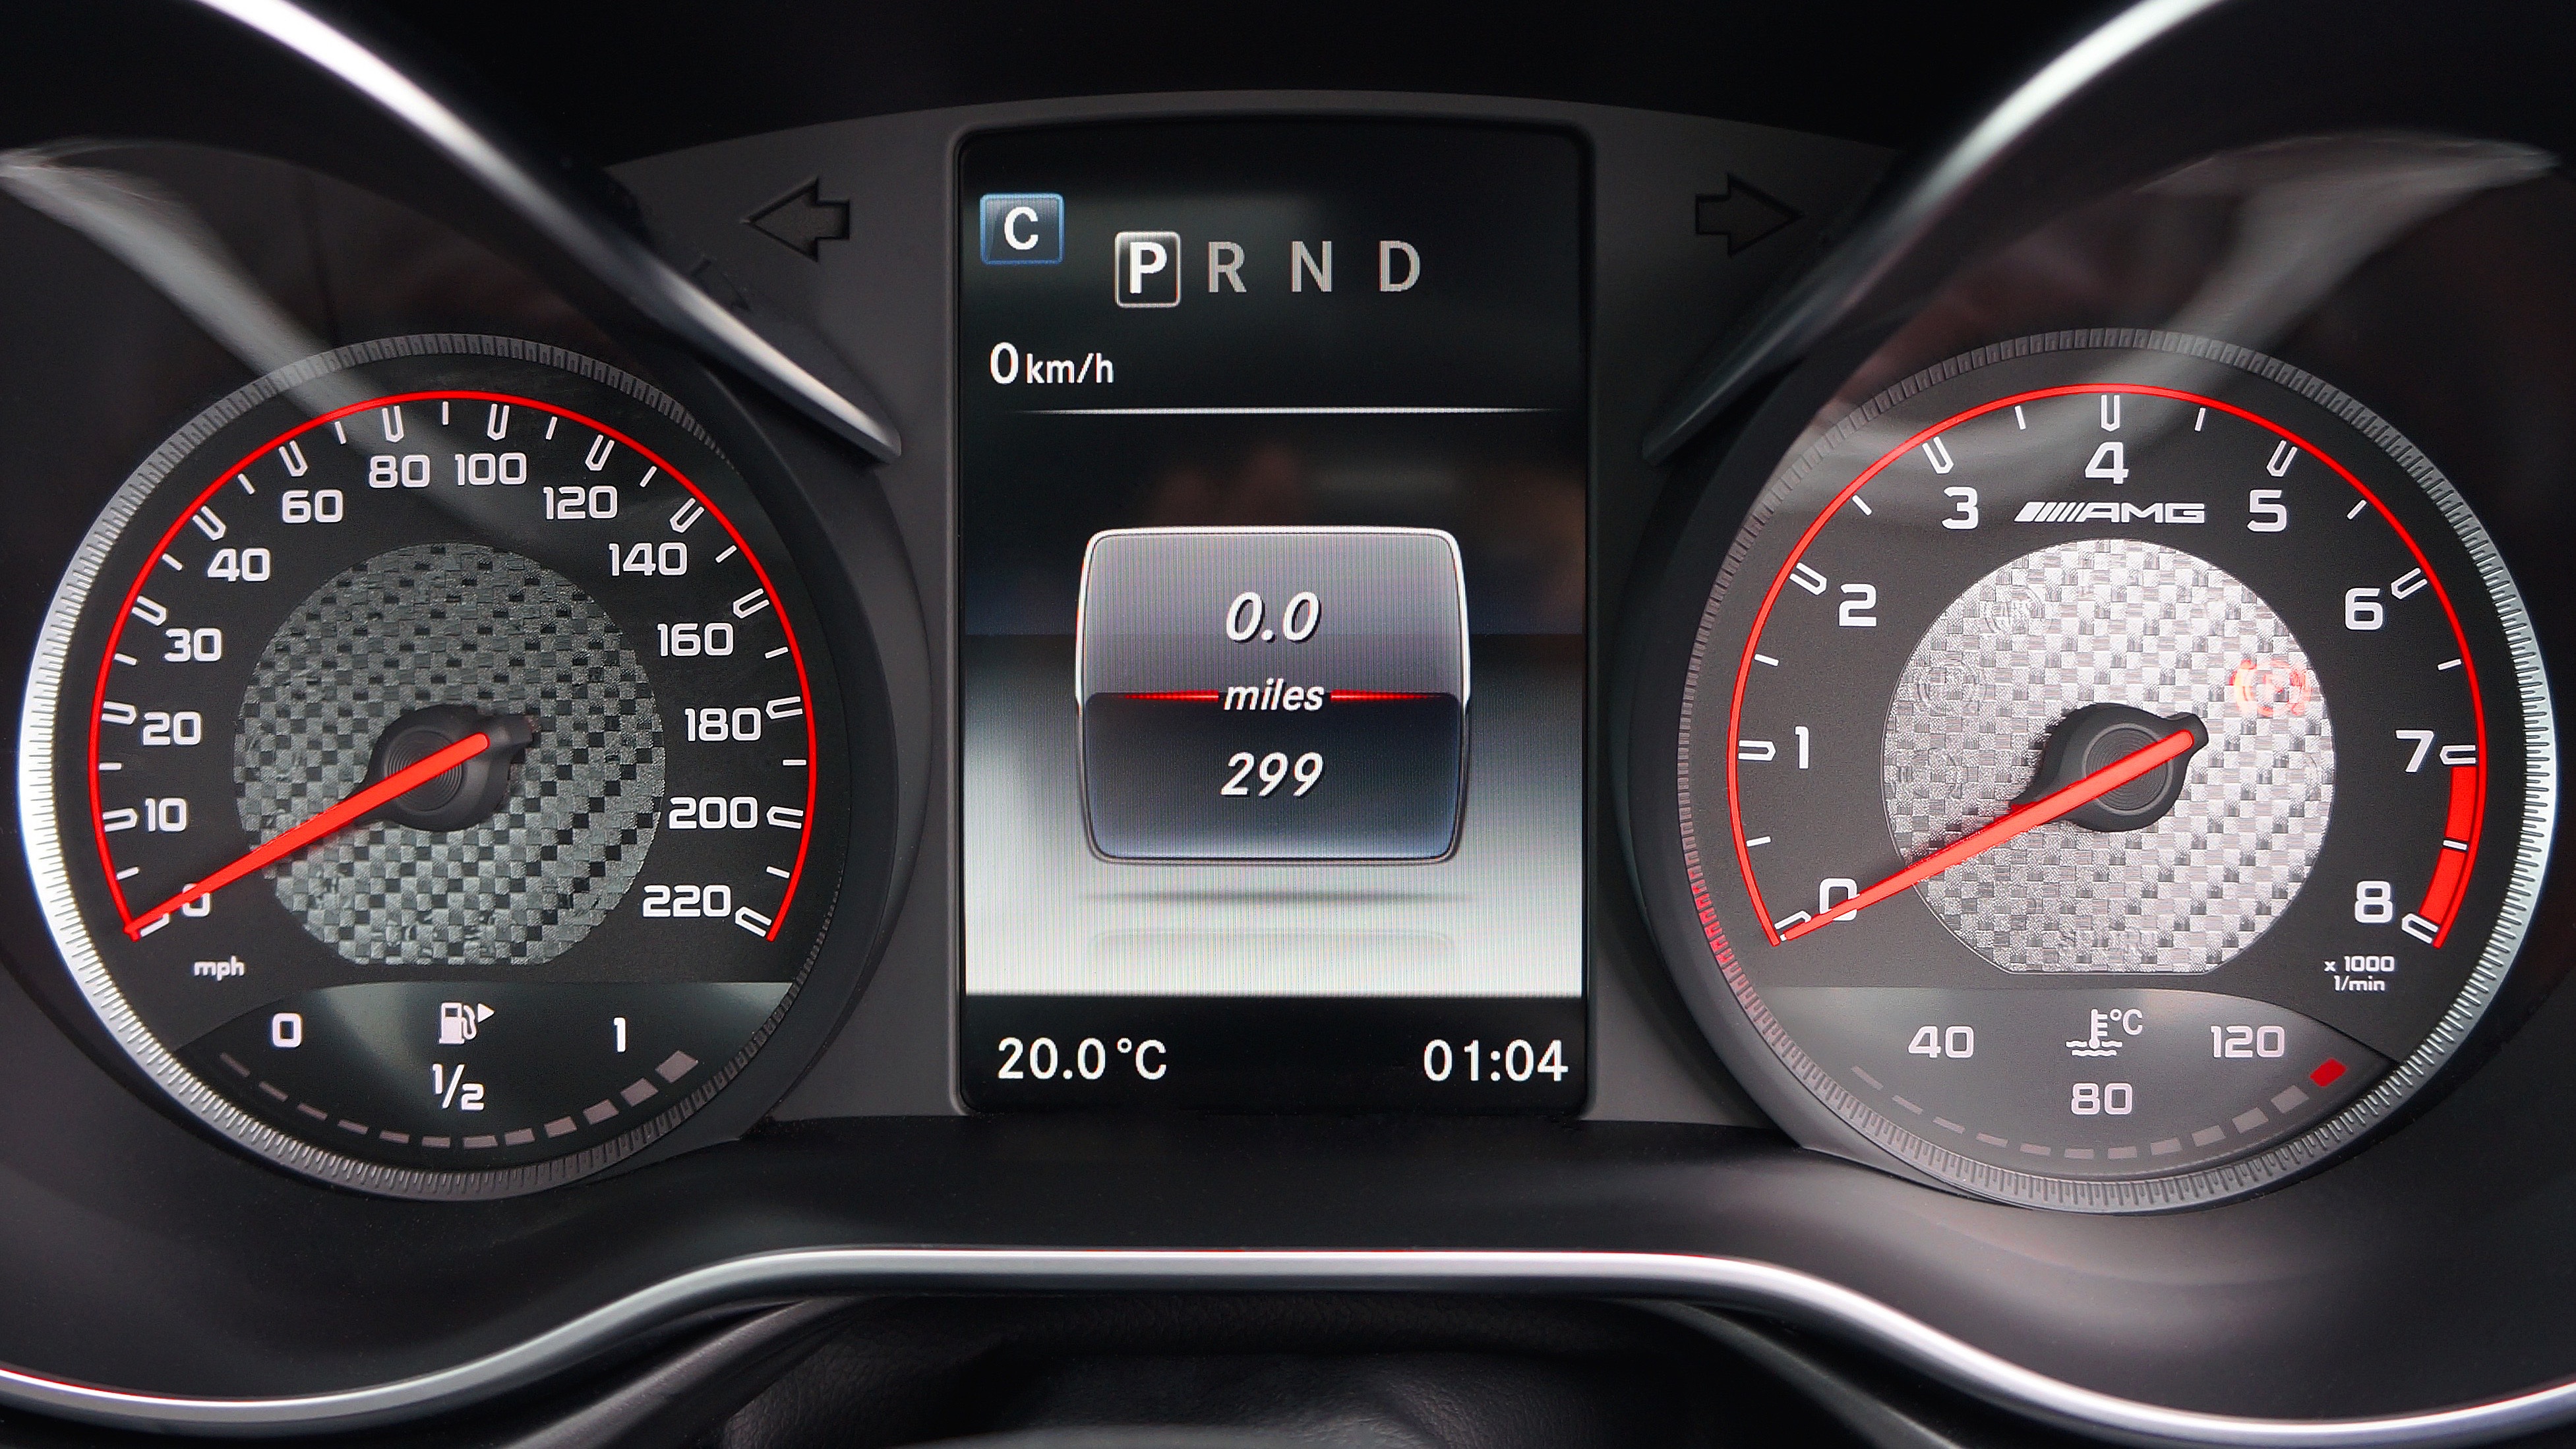
technology, car, automobile, interior, transportation, transport, vehicle, speedometer, modern, automotive, sports car, hatchback, luxury, design, motor, sedan, new, style, mercedes, mercedes benz, benz, sport utility vehicle, land vehicle, automobile make, compact car, luxury vehicle, family car, executive car, mercedes benz m class, mercedes benz a class, audi a1